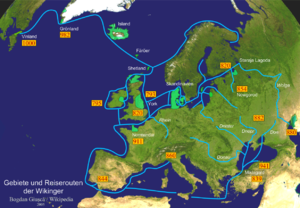
Danmarks historie / Danerne og vikingerne (500-1050 e.Kr.)
Vikingernes rejser.
Danmarks arkæologiske historie begyndte ved slutningen af sidste istid. De seneste 12.000 år har det område, der i dag kendes som Danmark, været beboet af mennesker. Den egentlige historiske periode begyndte omkring 500 e.Kr., da folket danerne fremkom i skriftlige kilder. Fra kristningen af danerne omkring år 960 eksisterede en kongemagt i Skandinavien, som omtrent beherskede det nuværende danske område: Portugal og det danske kongehus danner Europas ældste ubrudte regentlinje. Dronning Margrethe 2. kan føre sin slægt tilbage til den oldenborgske slægt i det femtende århundrede; visse aner til slutningen af 1000-tallet.